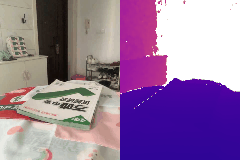
Label: book